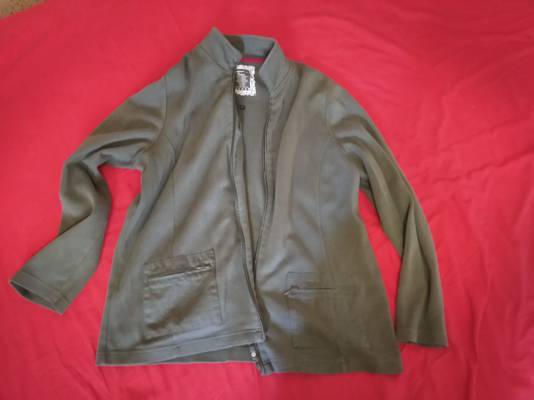
Waste category: clothes